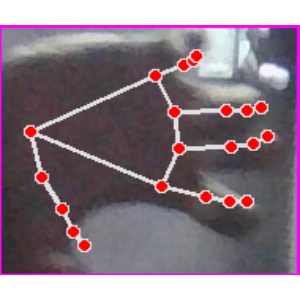
अक्षर: त